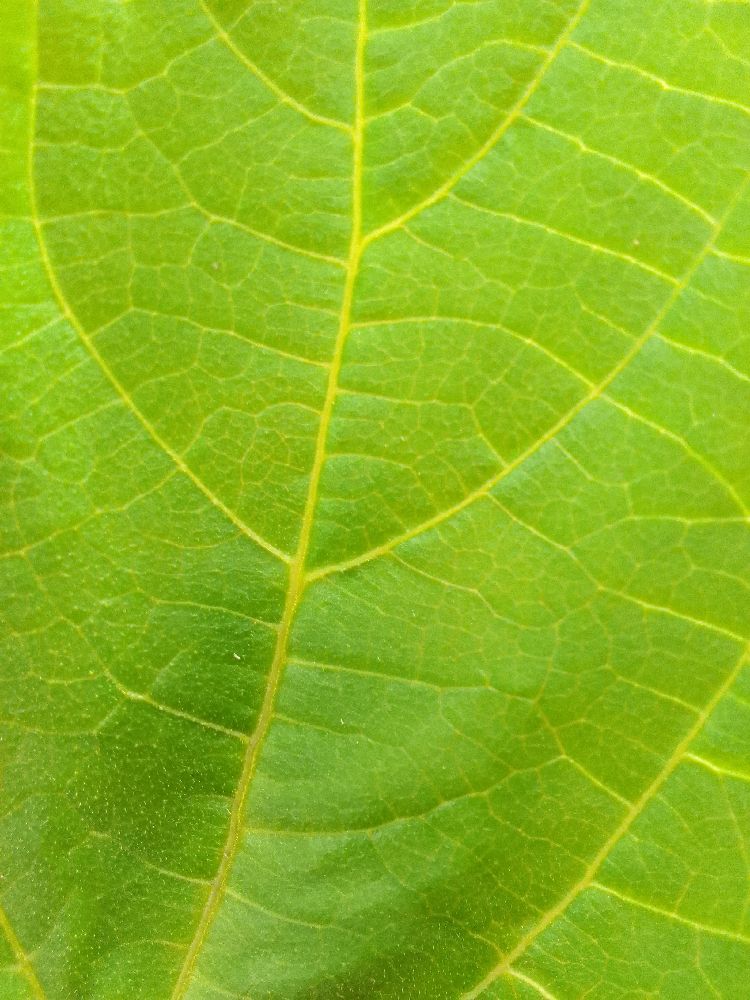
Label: healthy